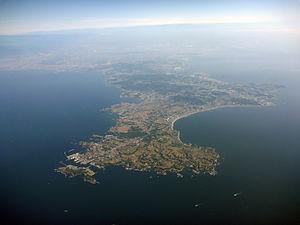
La péninsule de Miura est une péninsule située au sud-est de la préfecture de Kanagawa au Japon.